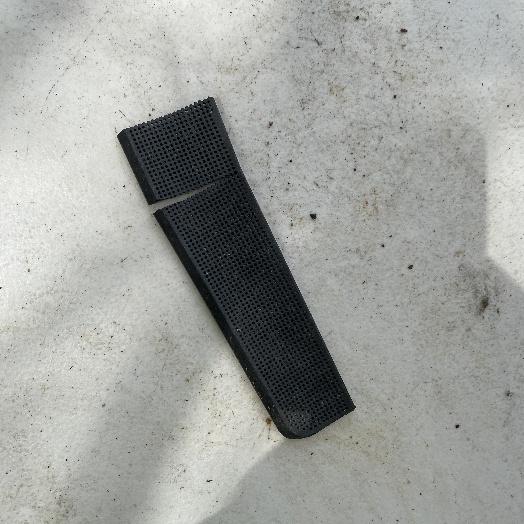
Label: Miscellaneous Trash